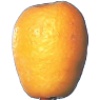
Label: Kumquats 1